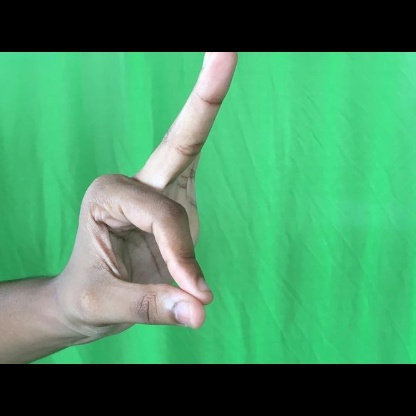
Mudra: Hamsasyam